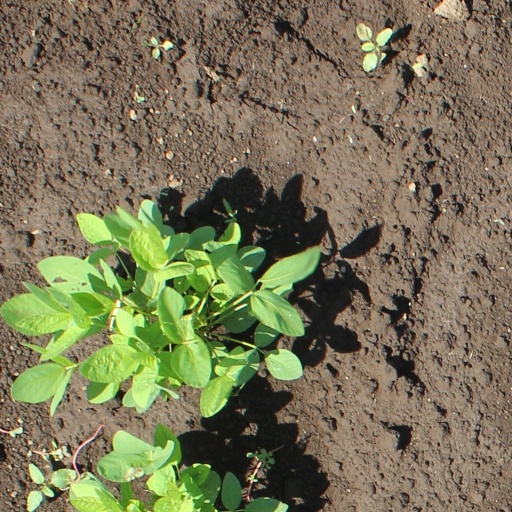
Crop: soybean